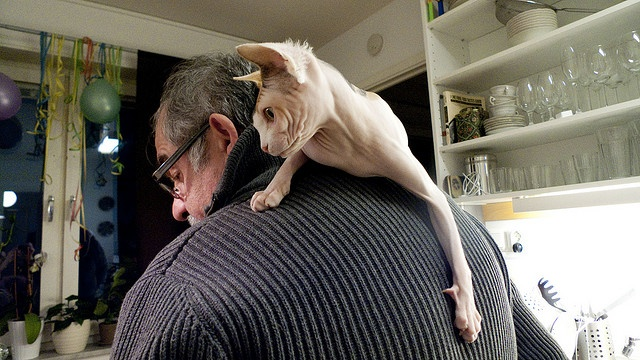
A cat sitting on the back of a man.
A man wearing glasses has a hairless cat on his back.
The hairless cat clings to the man's sweater.
This is an image of a dog on a man's back.
A cat sits on the back of a man.